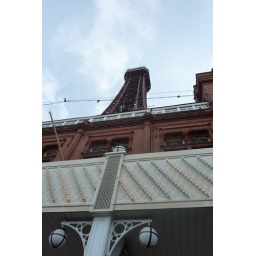
A bike ride for charity from Blackpool Tower to Eiffel Tower in Paris, via many long roads and high hills